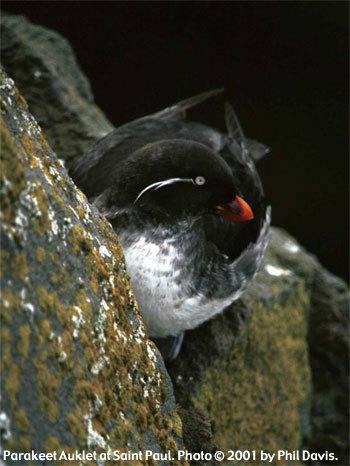
A photo of a parakeet auklet